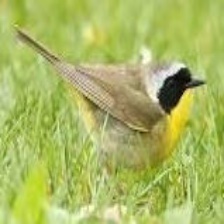
Species: ALTAMIRA YELLOWTHROAT
Scientific name: GEOTHLYPIS FLAVOVELATA